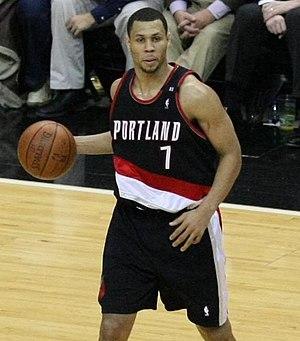
Brandon Roy est un joueur américain de basket-ball né le 23 juillet 1984 à Seattle.
Cette page présente la liste des transferts et mouvements de personnels de la NBA durant la saison 2013-2014.
Cette page présente la liste des transferts et mouvements de personnels de la NBA durant la saison 2011-2012.